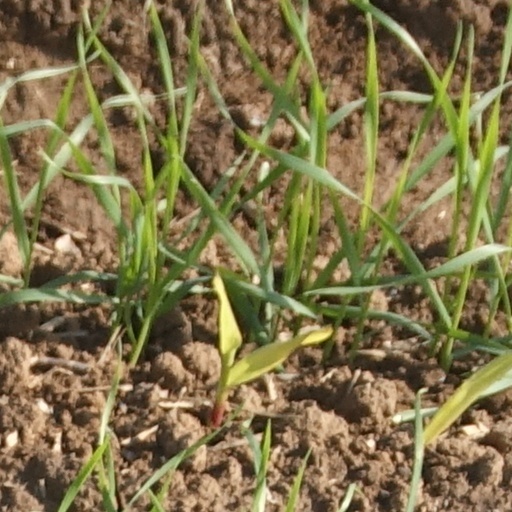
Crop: wheat